Barrel organ

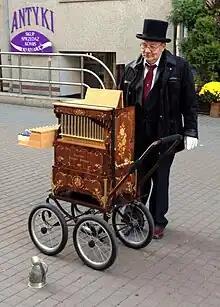
A barrel organ player in Katowice, Poland

The pieces of music (or tunes) are encoded onto the barrel using metal pins and staples. Pins are used for short notes, and staples of varying lengths for longer notes. Each barrel usually carried several different tunes. Pinning such barrels was something of an art form, and the quality of the music produced by a barrel organ is largely a function of the quality of its pinning.